St Brides Bay

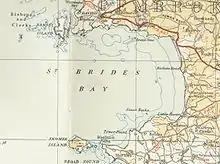
Map of St Bride's Bay made in 1946

St Brides Bay is a bay in western Pembrokeshire, West Wales.